My Little Pony: Friendship Is Magic fandom

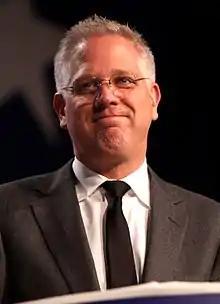
News commentator Glenn Beck defended bronies on his television show and his radio show after a 9-year-old boy was bullied for liking "My Little Pony".

The fandom has been noted for the quantity and diversity of music produced by its members, including cover versions of songs from the show and original songs inspired by the show and its fandom. In January 2014, BronyTunes (an iOS and web app) was released that collected over 7,000 songs and remixes inspired by the show. "Everfree Network", a brony media network, compiled more than 4,800 pieces of fan music by over 500 different musicians in late December 2011. Thiessen commented that many of these fan productions approach the quality of his studio's work, and suggested the possibility of crowd-sourcing some aspects of future production, while the show's composer, Daniel Ingram, often features fan-made songs on his personal webspace. A group of fan musicians compiled a charity album of original songs, entitled "Smile", which raised over $21,000 within a month for the Children's Cancer Association.